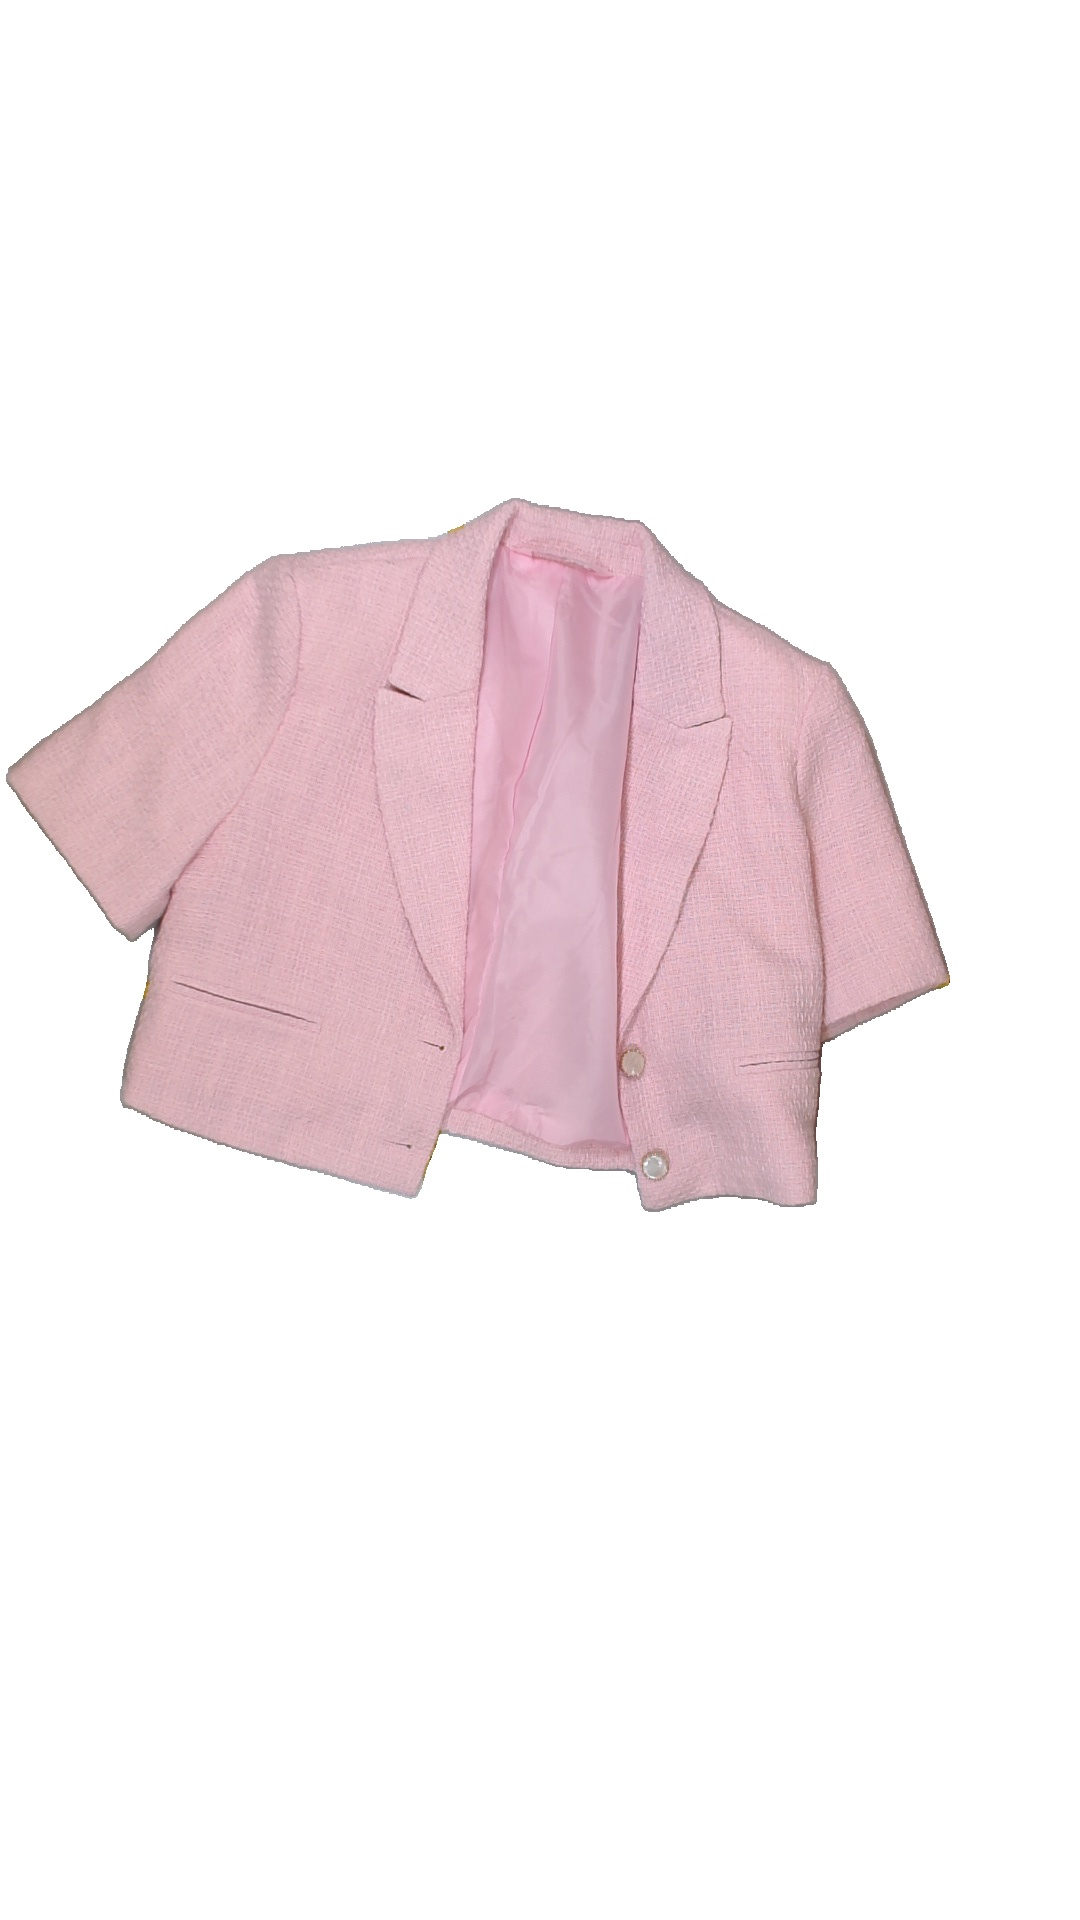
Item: Blazer (Ladies)
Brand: Amisu (new Yorker)
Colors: Pink
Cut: Collar
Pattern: Plain
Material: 100% Poly
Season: Spring
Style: No trend
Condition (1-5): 5
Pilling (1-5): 5
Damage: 0
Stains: No
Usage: Reuse
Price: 100-150